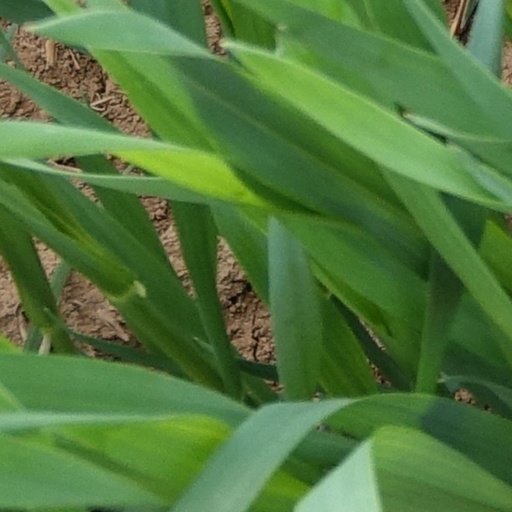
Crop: wheat